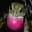
Label: frog